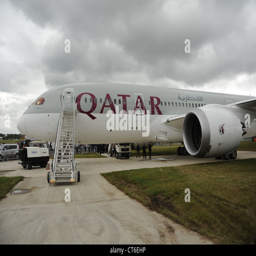
transportation business hopes to fly airliner .